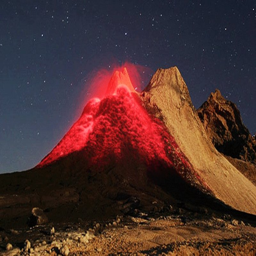
person starts shining with the dusk